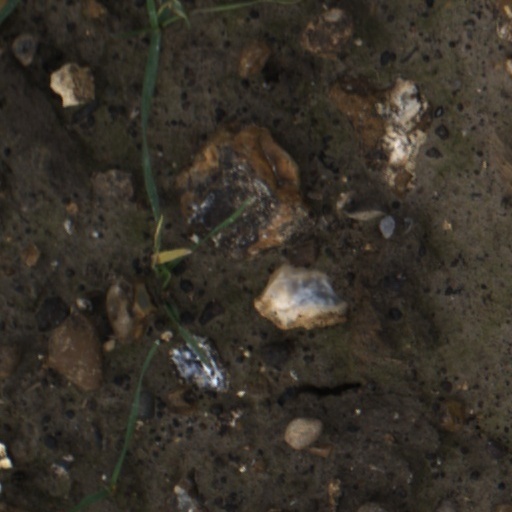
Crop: wheat